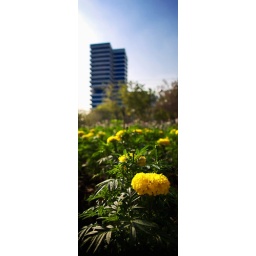
yellow flower in a urban park